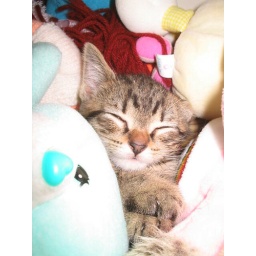
Elvis in basket of stuffed animals